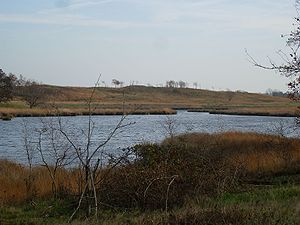
Træsø
Klitten ved Træsøen
Træsø eller Treßsee er en lavvandet sø beliggende mellem landsbyerne Store Solt i vest og Oversø i øst i det nordvestlige Angel i Sydslesvig i det nordlige Tyskland. Søen er 4,9 hektar stor og op til 1,6 meter dyb. I de seneste årtier er vandfladen dog reduceret som følge af tilgroning. Søen har i øst tilløb af Bondåen og Kilsåen. Fra Træsøen selv udspringer Trenen, som gennemskærer hele det centrale Sydslesvig og efter 98 kilometer udmunder i Ejderen. Søen opstod som subglaciale smeltevandsstrømme under Weichsel-istiden. Træsøen danner grænse mellem Oversø Sogn i nordvest og Store Solt Sogn i sydøst. På samme måde adskiller søen kommunerne Oversø og Store Solt. Vandfladen tilhører dog Store Solt kommune.